Juwan Howard

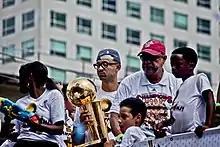
Howard holding the Larry O'Brien Trophy at the Heat's 2012 championship parade

Howard agreed to terms with the Dallas Mavericks on October 30, 2007, but was not able to officially sign until the next day, when he cleared waivers. Terms of the deal were not disclosed publicly. During the 2007–08 season, he played in 50 games and made no starts, while averaging 1.1 points and 1.6 rebounds. In his limited role he never played more than 18 minutes and had season-highs of seven rebounds and six points. The 2007–08 Mavericks were 51–31 under coach Johnson and lost in the first round of the 2008 NBA Playoffs to the New Orleans Hornets four games to one. In the playoffs, Howard only appeared for a total of 11 minutes in three games. This was the first season in Howard's career in which he did not start in a single game.